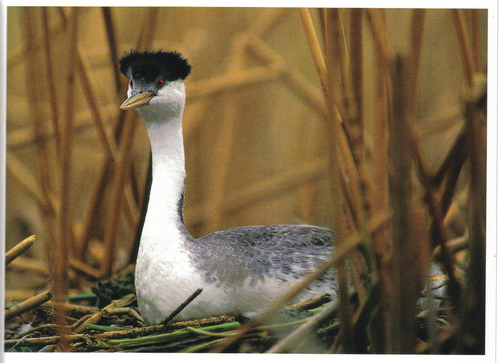
this medium bird has a long neck, grey and white countershading, and a set of dark feathers atop its crown with a narrow pointed orange bill.
the bird with white neck, black crown, black and white covering its rest of the body
this is a white bird with a grey back and a black head with an orange beak.
this bird is white and black in color with a long pointy beak, and red eye rings.
white bird with a very long neck and grey on it's wings with a black puffy crown.
this bird is white with grey and has a long, pointy beak.
goose-like in appearance, this white bird with a fluffy black top-knot sports a grey powder plumage on his back.
the bird has red eyes,bushy black crown, tan bill and grey back
this bird is white with grey and has a long, pointy beak.
this bird has a long white neck, with a long pointed bill.
Species: Western Grebe